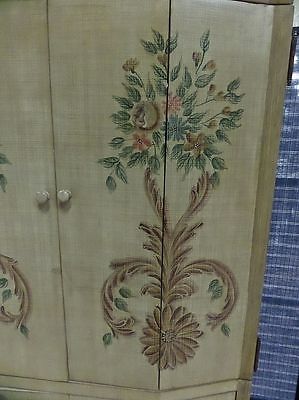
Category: cabinet